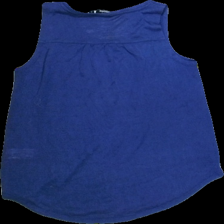
View: back
Type: Tank top
Category: Ladies
Brand: KappAhl
Colors: Blue
Material: 57%viscose 43%polyester
Pattern: Plain
Cut: Regular, C-collar
Size: S
Season: Summer
Trend: No trend
Stains: No
Price range: <50
Recommended usage: Export